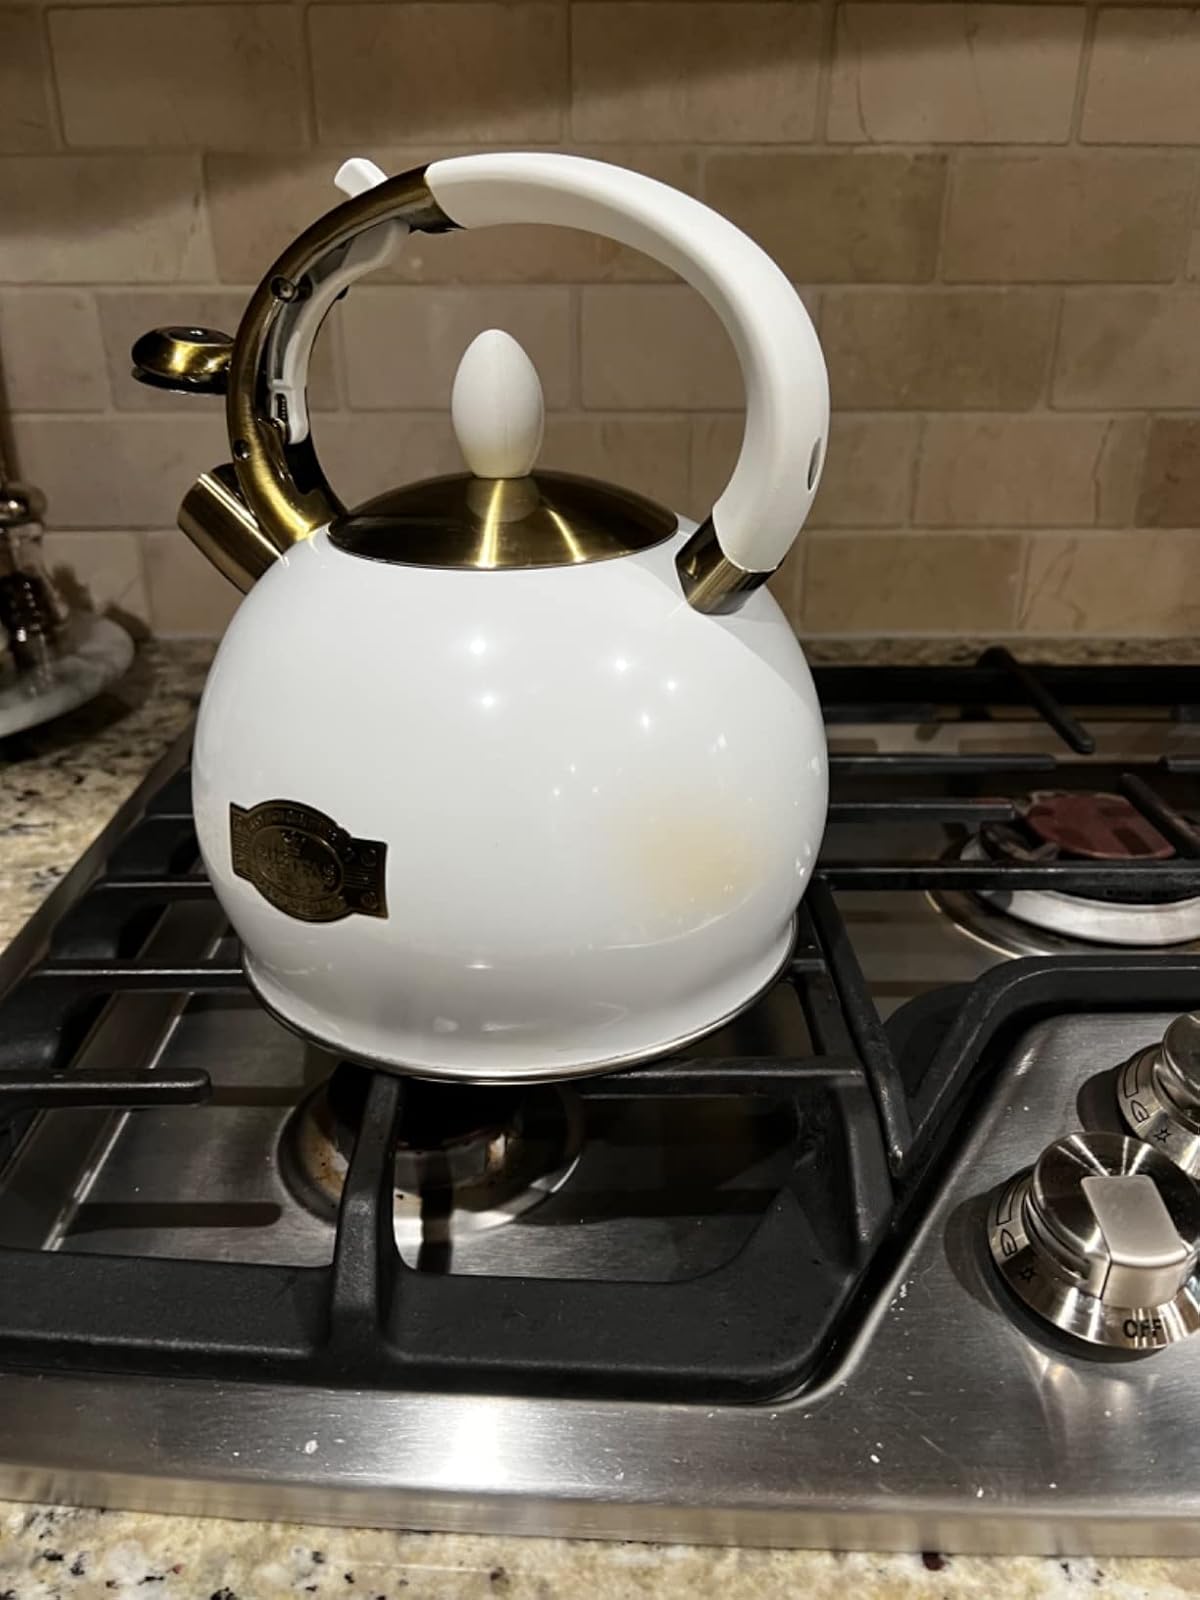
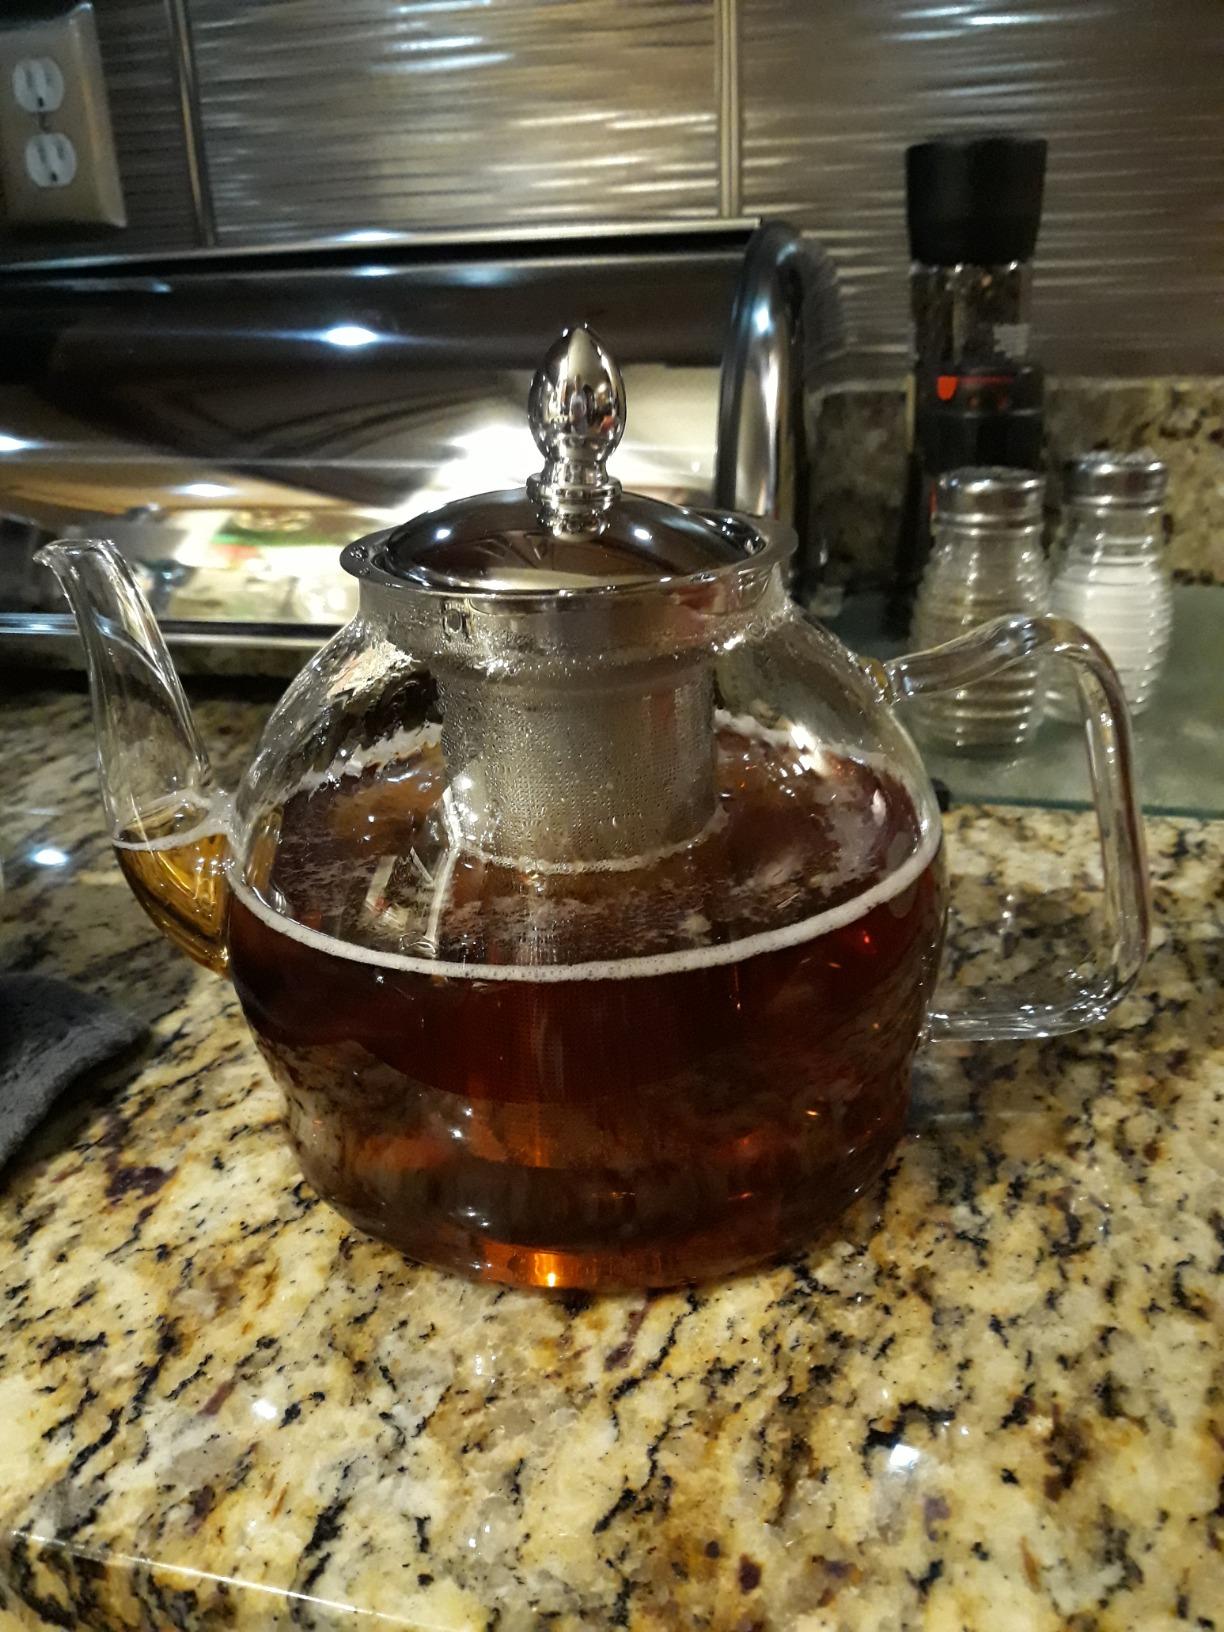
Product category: items_kettle
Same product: no